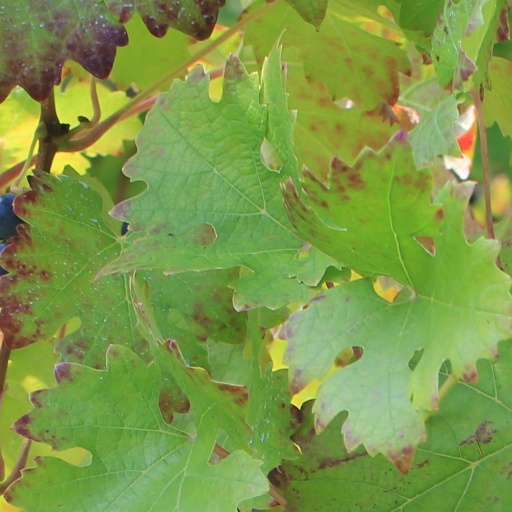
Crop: grape